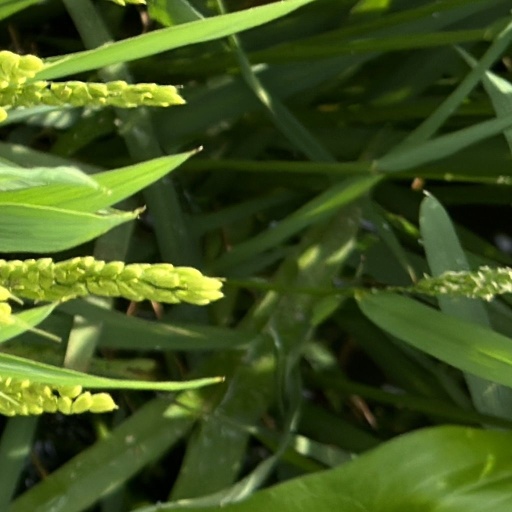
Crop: rice